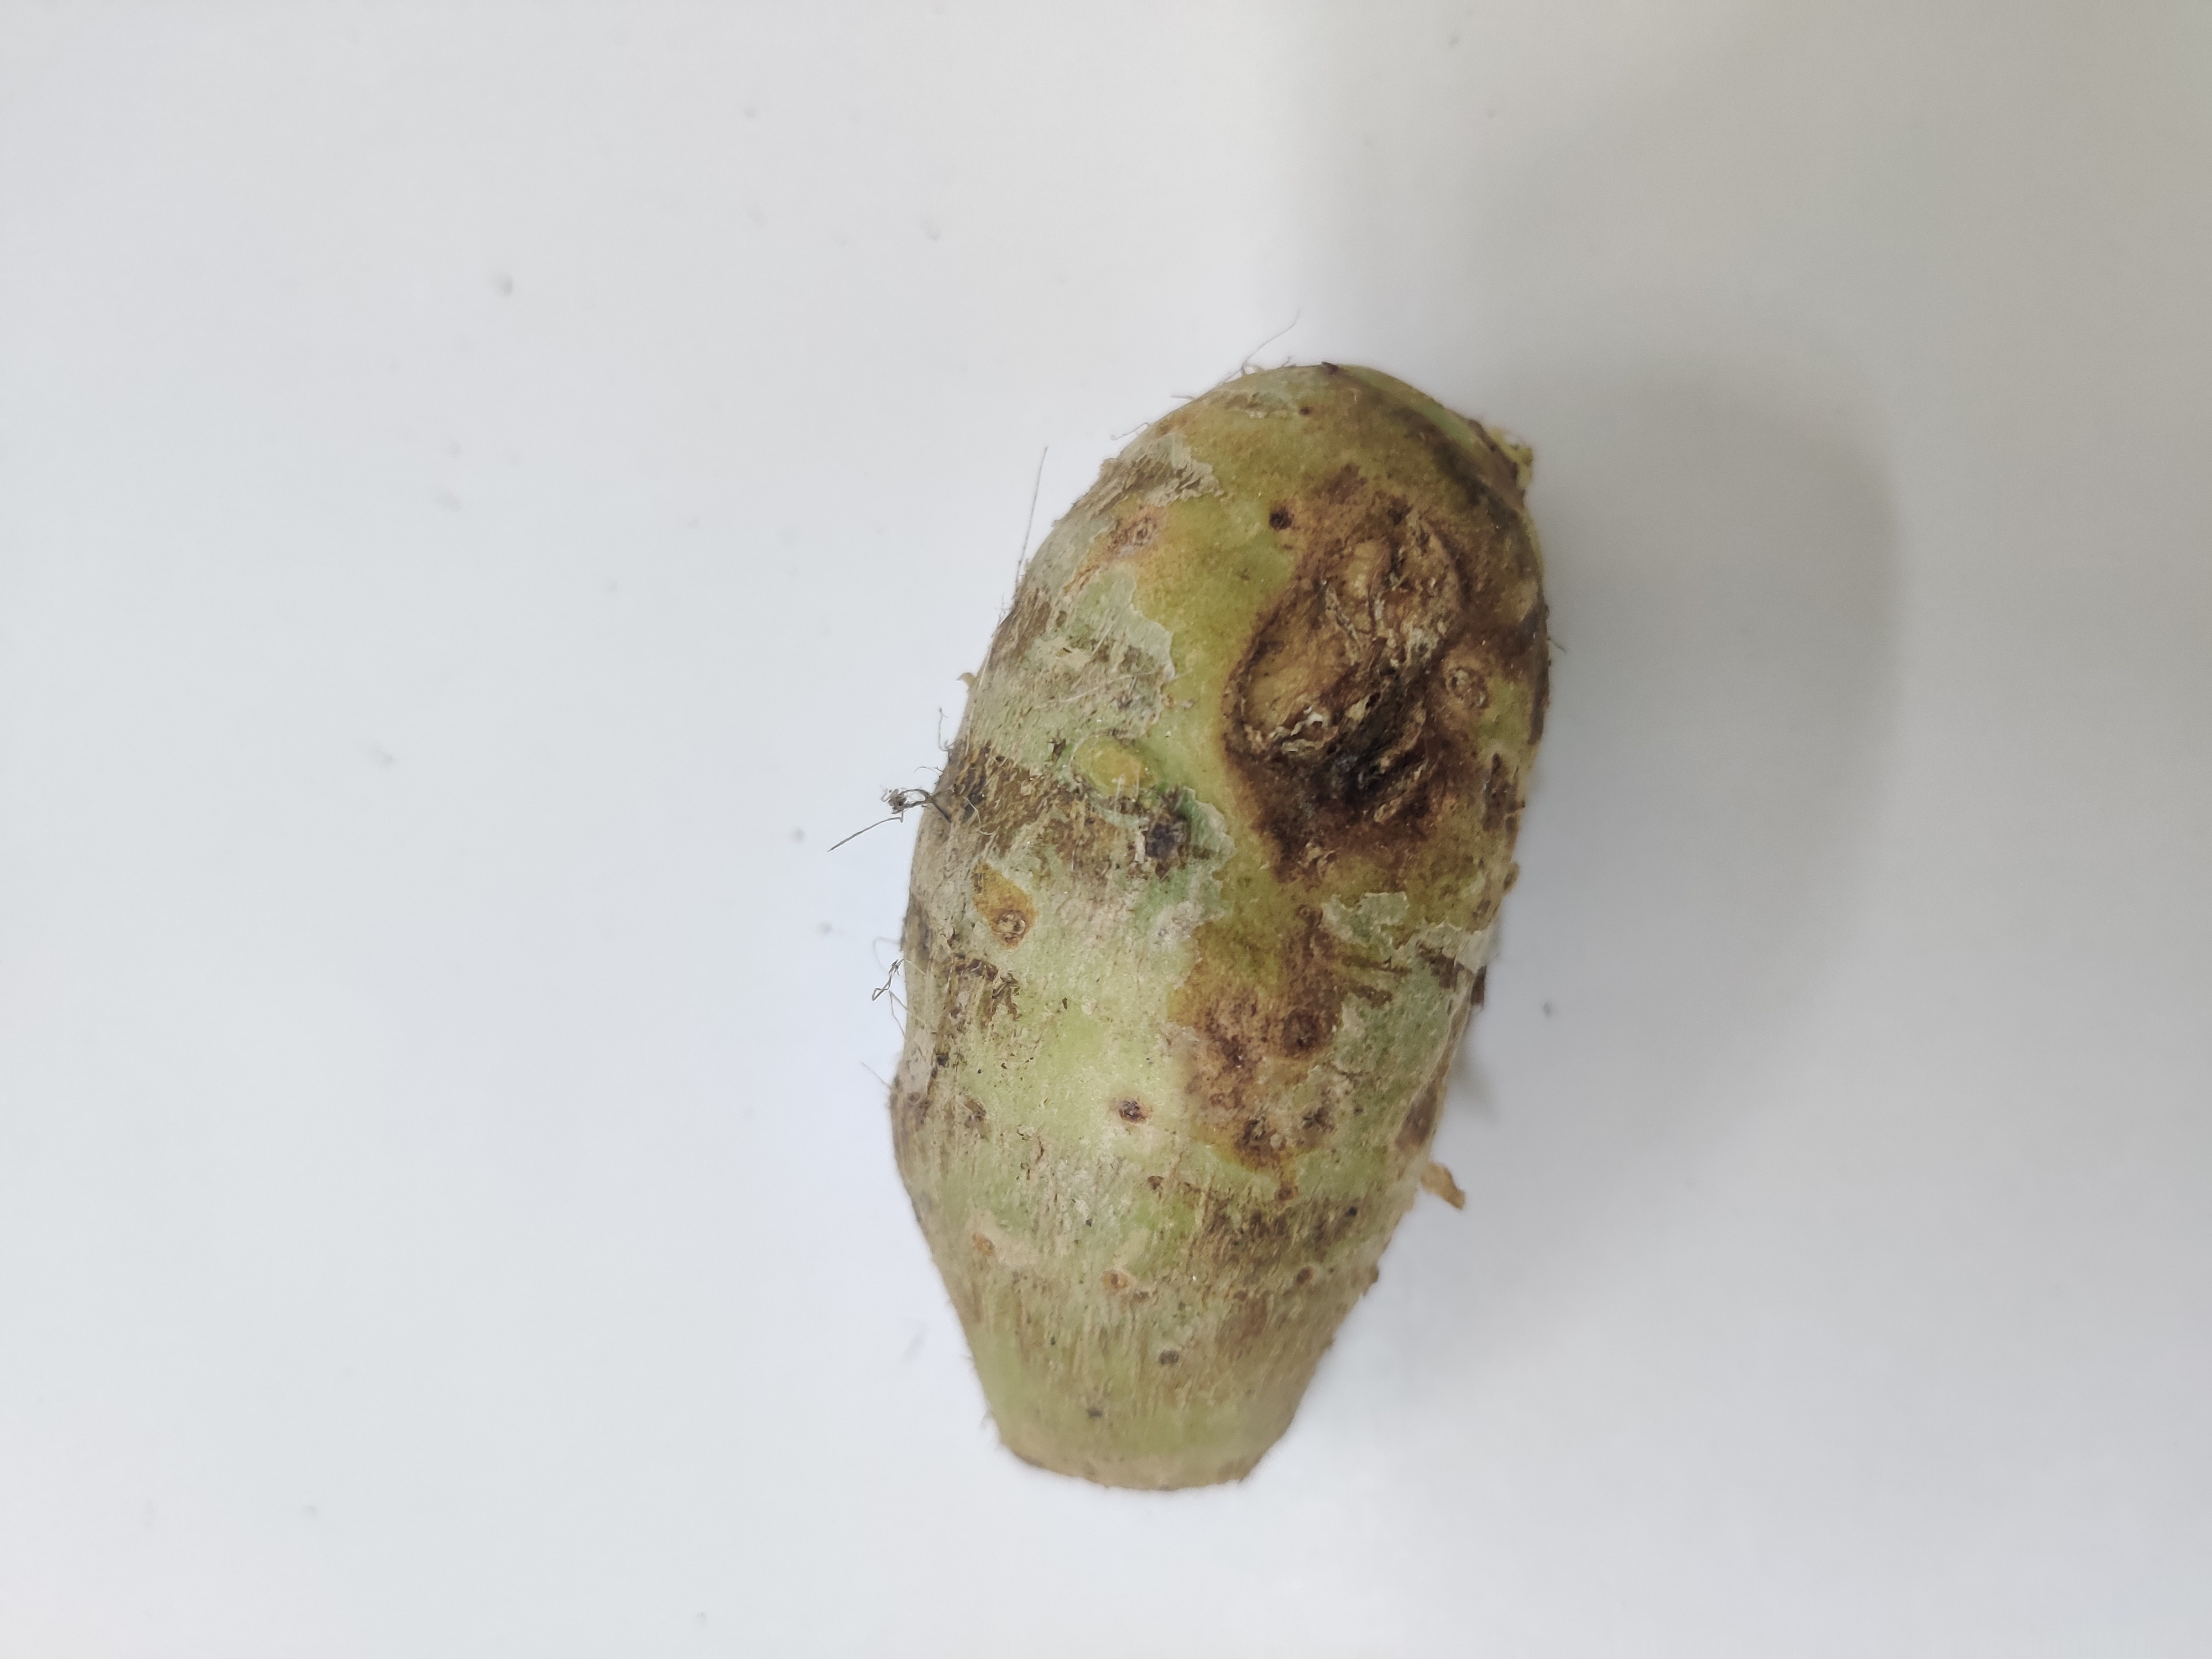
Crop: Taro root
Condition: Severely Damaged